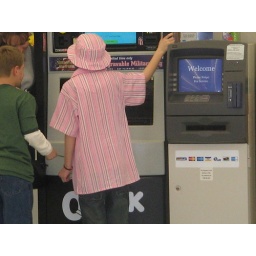
this is a kid at wal mart; his mom had him dressed in a pink shirt and matching hat....riiiiiight